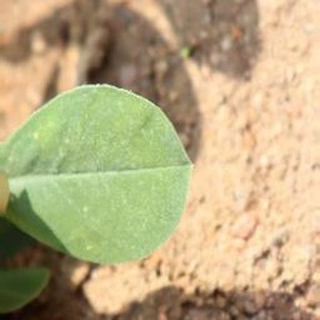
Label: healthy_groundnut